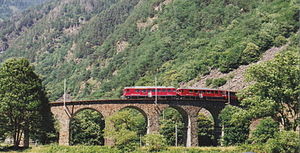
Brusio Kredsviadukt
Brusio Kredsviadukt
Brusio Kredsviadukt er en en-sporet spiralformet jernbaneviadukt. Viadukten er bygget i kampesten, har ni brofag og er bygget udelukkende med det formål at sænke højden på jernbanelinjen. Viadukten ligger i den schweiziske kanton Graubünden.